Peter Powell (kite maker)

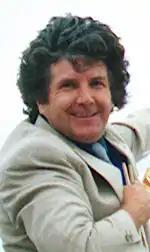
Peter Powell at the 1st AKA Convention in Ocean City, Maryland in 1978.

Peter Trevor Powell (29 June 1932 – 3 January 2016) was a British kite maker who developed a steerable kite in 1972, using dual lines. The kite that made him famous is known as the "Peter Powell Stunter". It became an international bestselling kite in 1976. Very early on, Powell's kites had spars made of ramin ("Gonystylus") which were later replaced with aluminium tubing and, later still, by glass fibre spars. Originally they all came with black plastic sails, though later blue, red and yellow sails became available. The kites came with a long, hollow polyethylene tail that was inflated by the wind. The tail added stability as well as looking good when performing stunts.